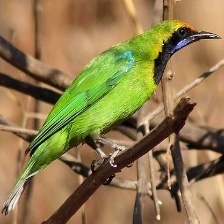
Species: BORNEAN LEAFBIRD
Scientific name: CHLOROPSIS KINABALUENSIS